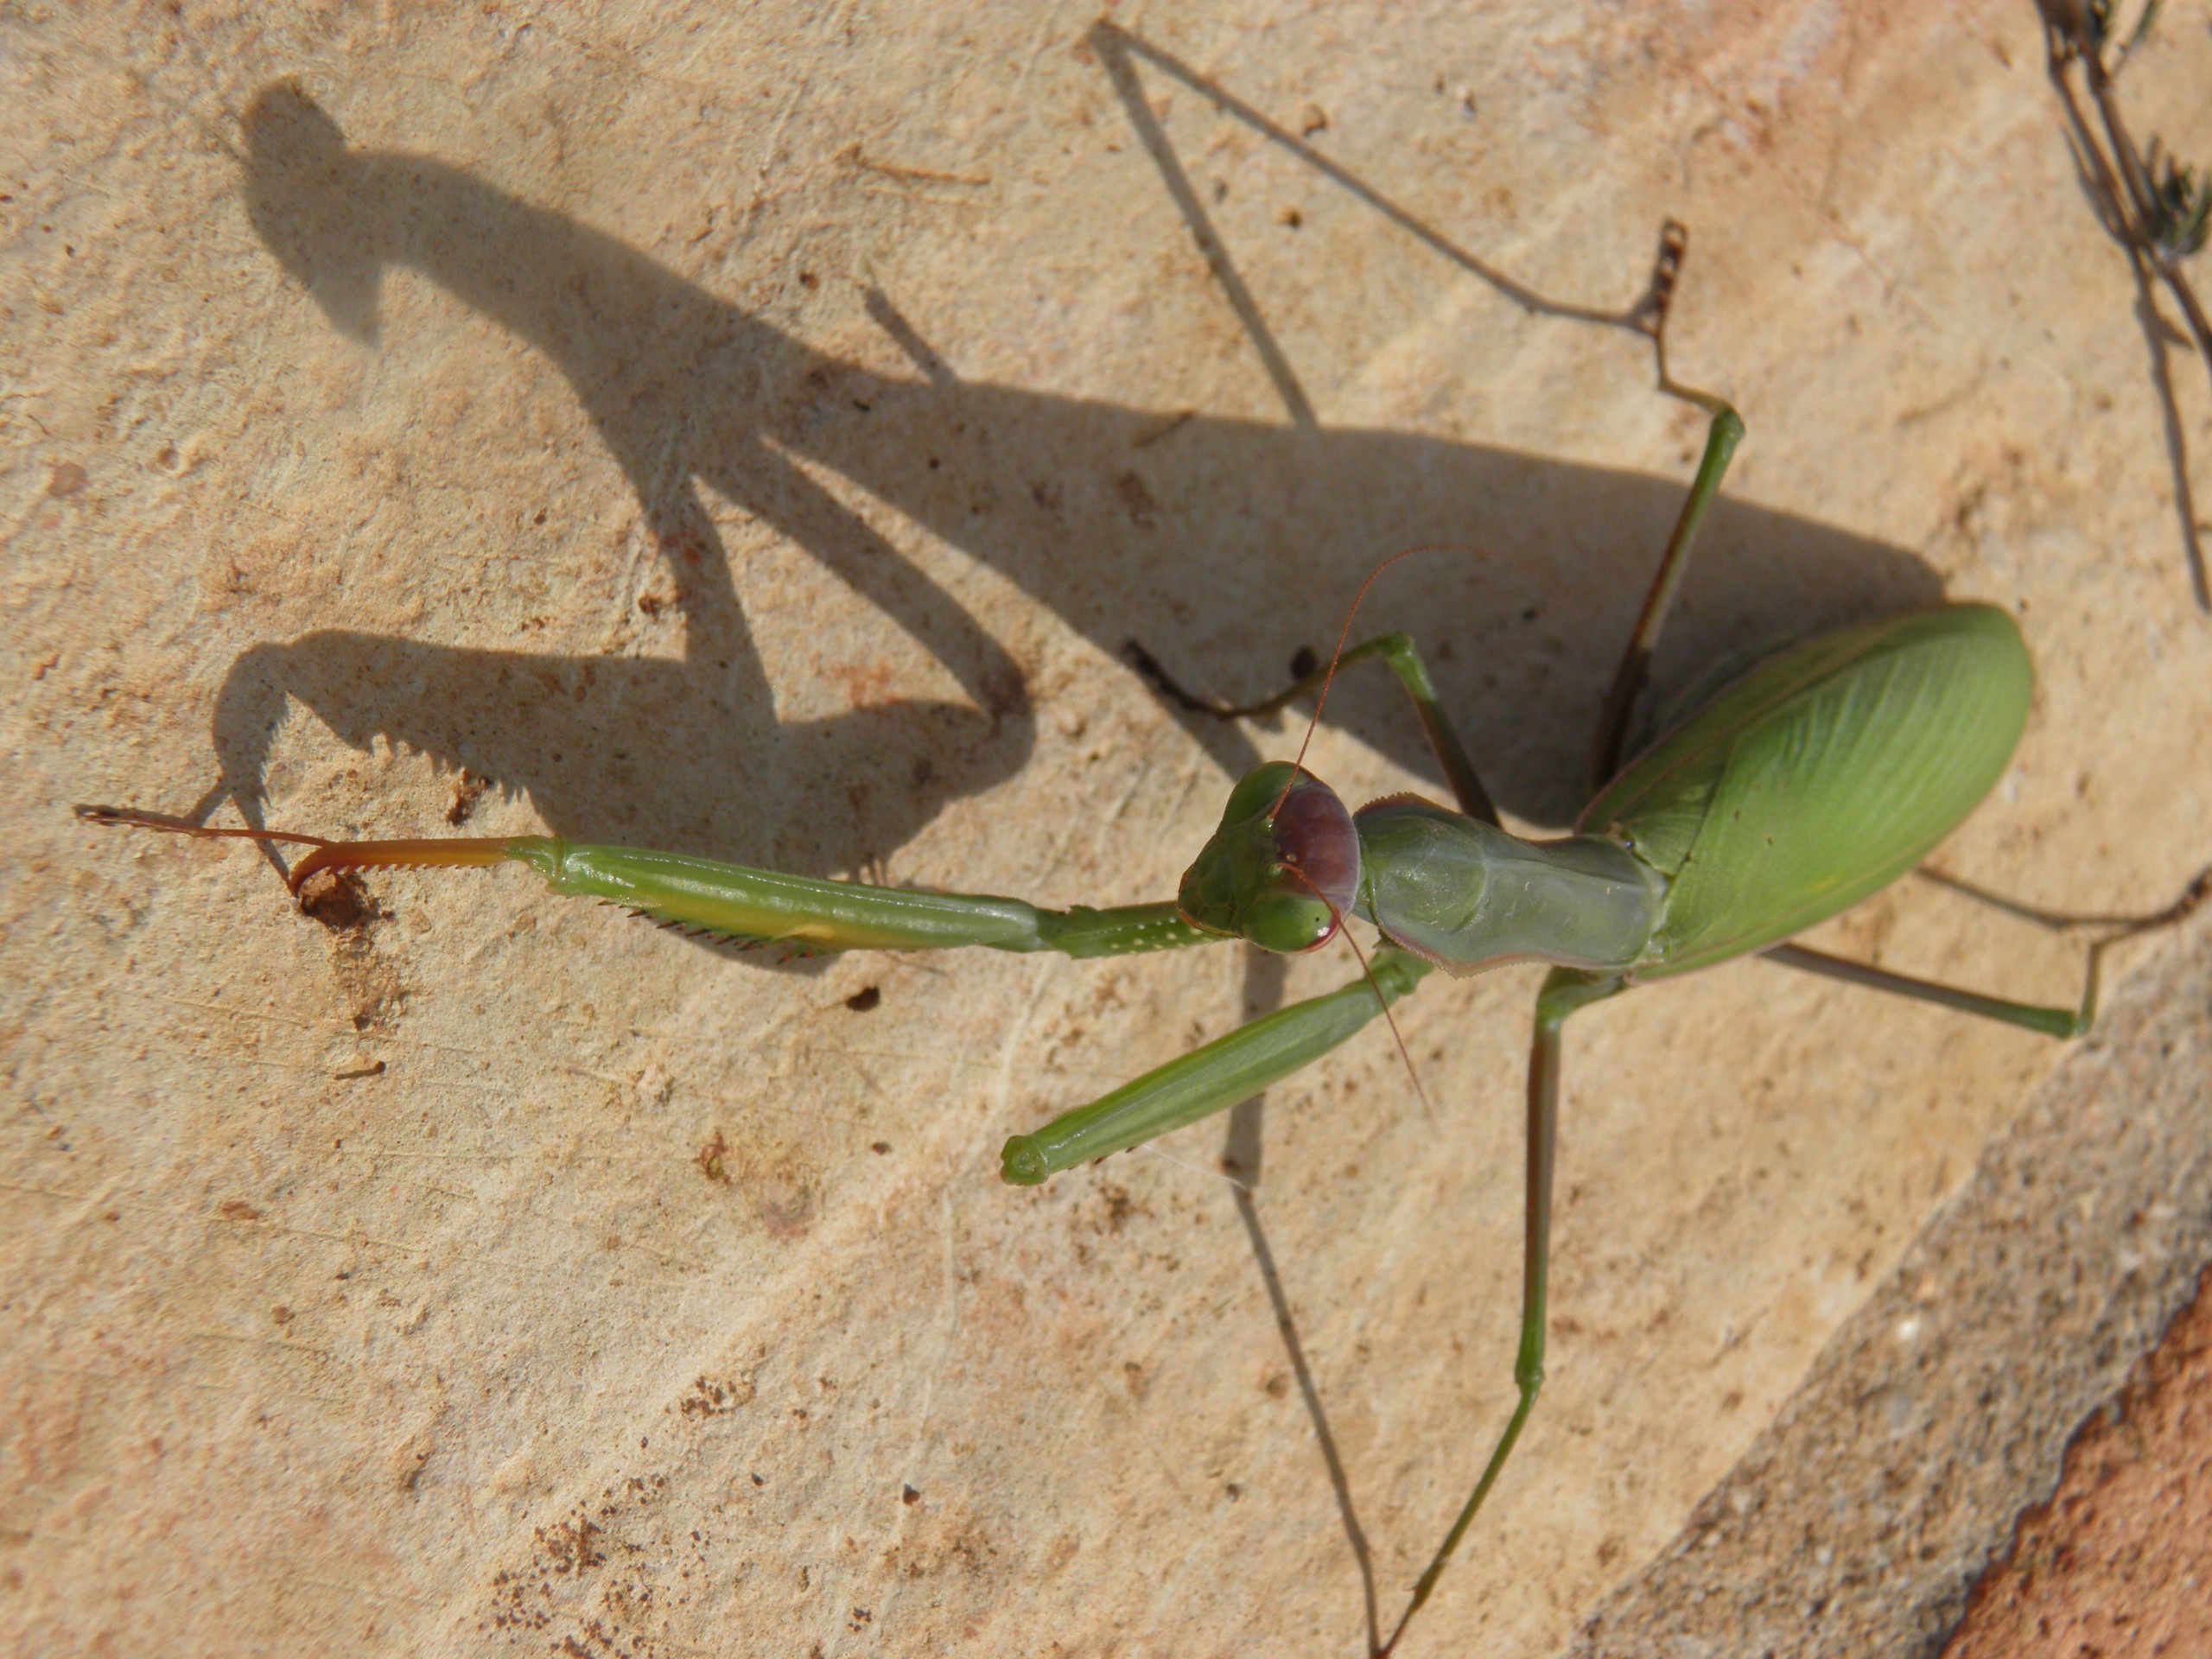
wing, wildlife, green, praying mantis, insect, bug, predator, fauna, invertebrate, mantis, mantodea, grasshopper, locust, arthropod, preying, mantid